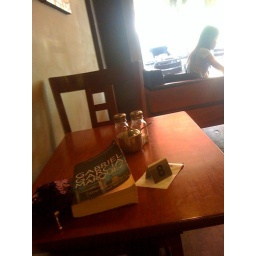
The book saved by a monk on the road | 31o5's Photomemo